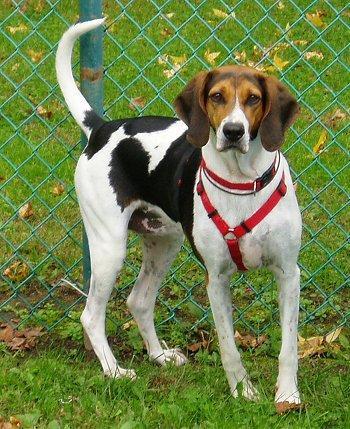
English_foxhound